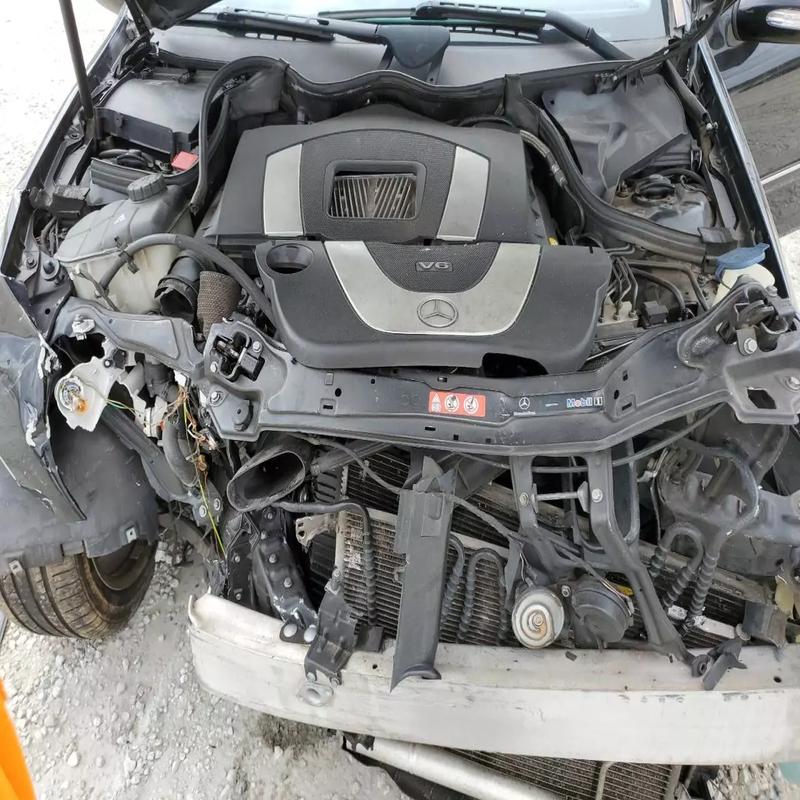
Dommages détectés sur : plaque d'immatriculation avant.
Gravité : mineur